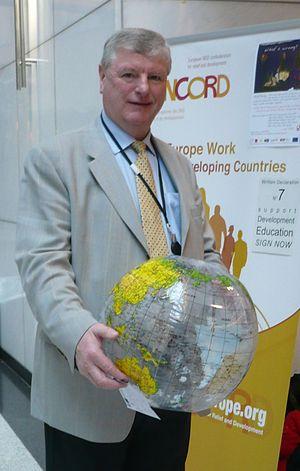
Liste des députés européens irlandais au Parlement européen pour la législature 2009-2014, élus lors des élections européennes de 2009 en Irlande: